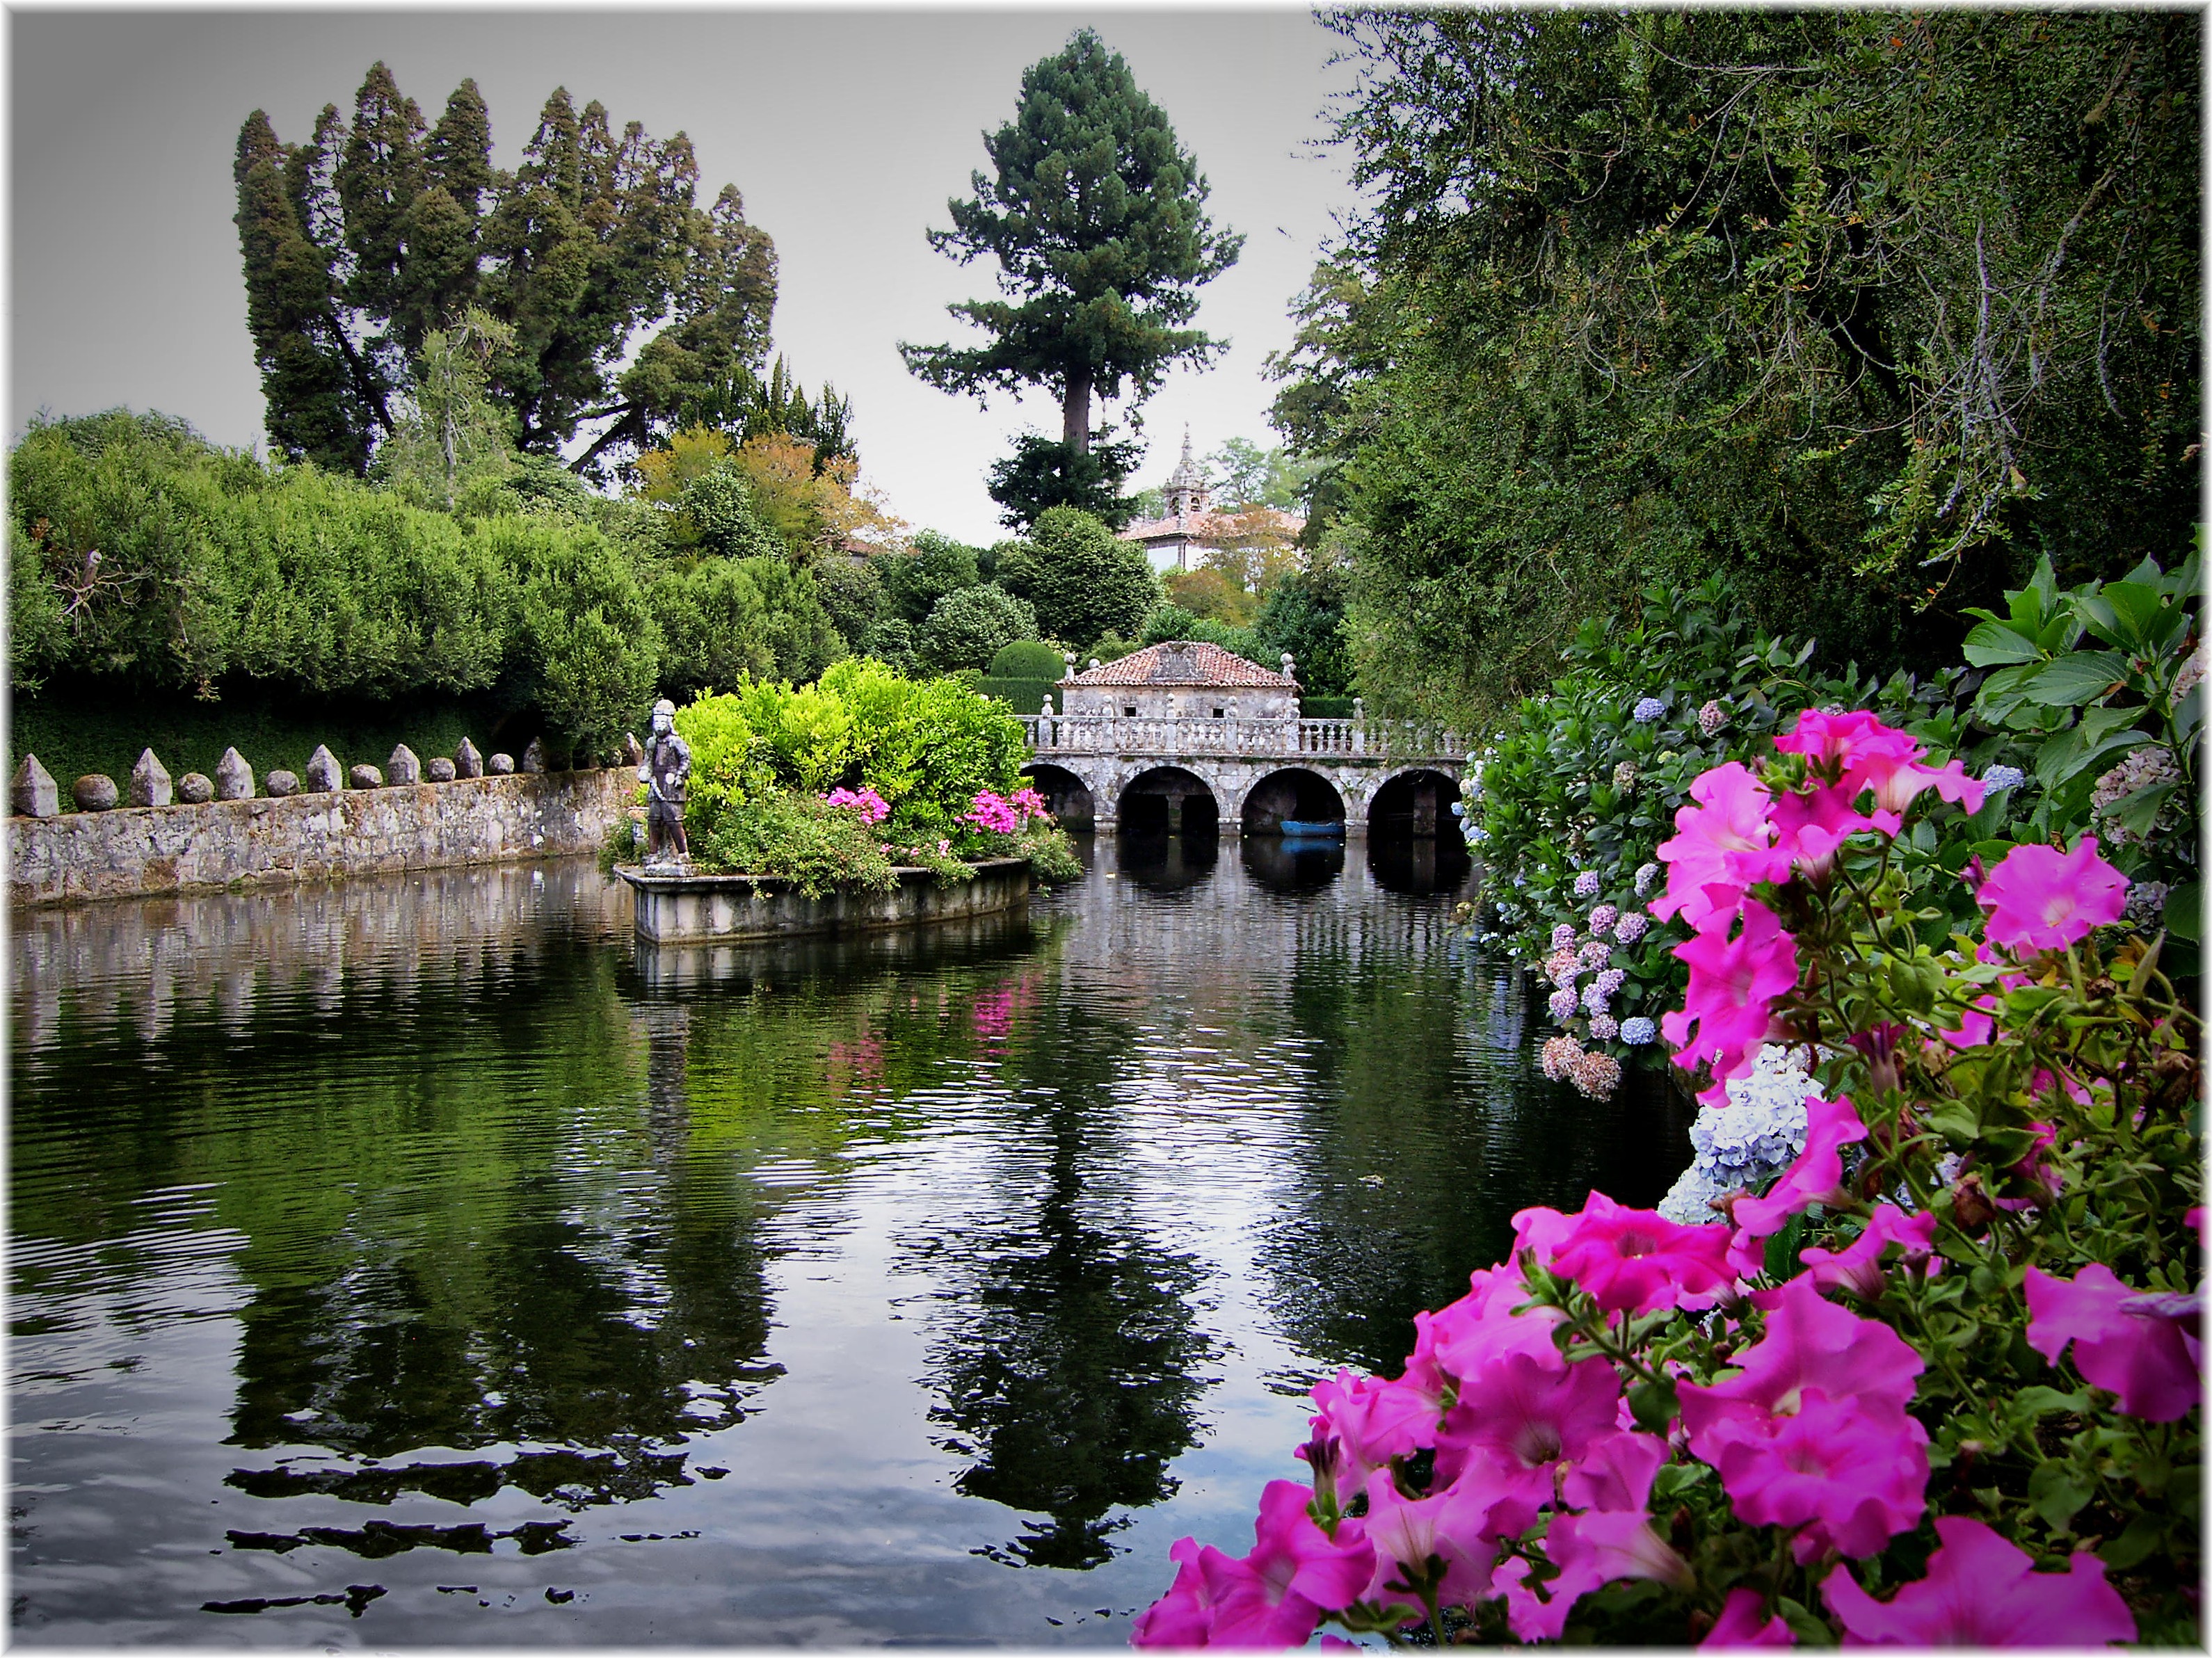
tree, plant, flower, pond, reflection, botany, garden, tourism, flora, waterway, shrub, botanical garden, estate